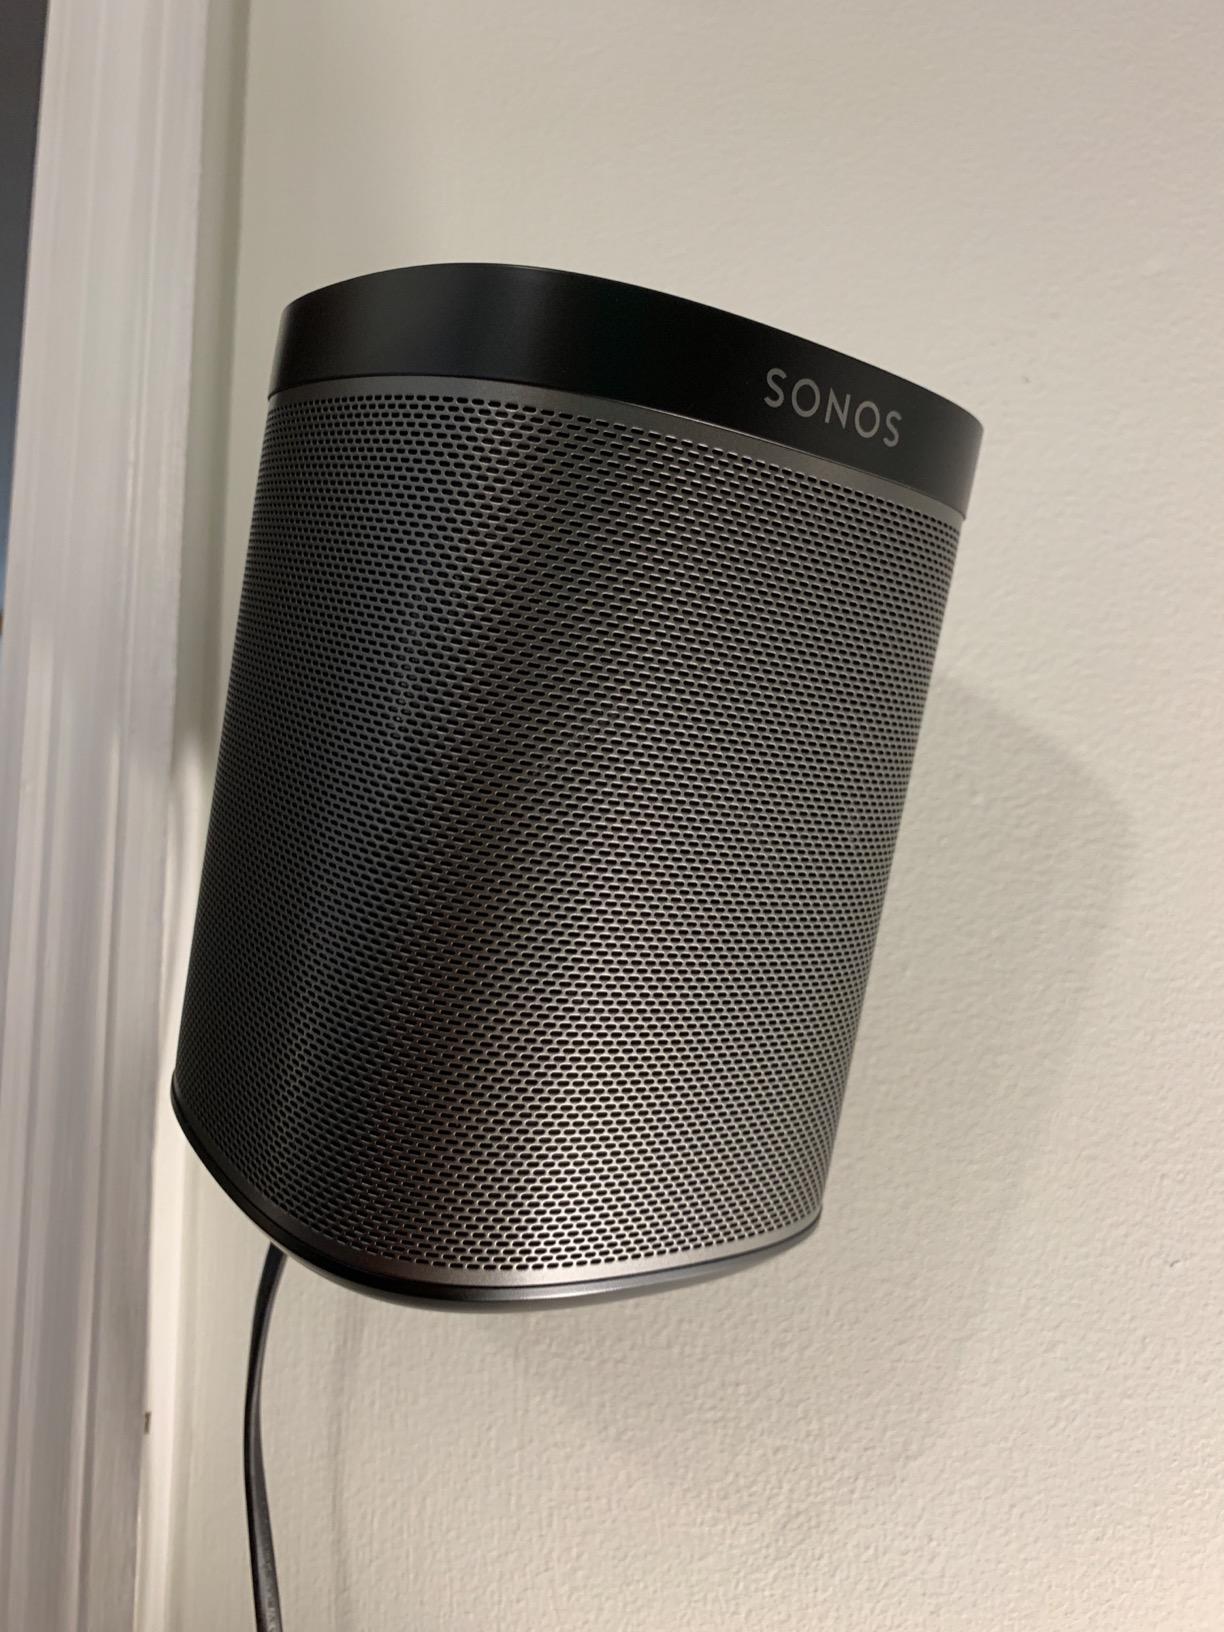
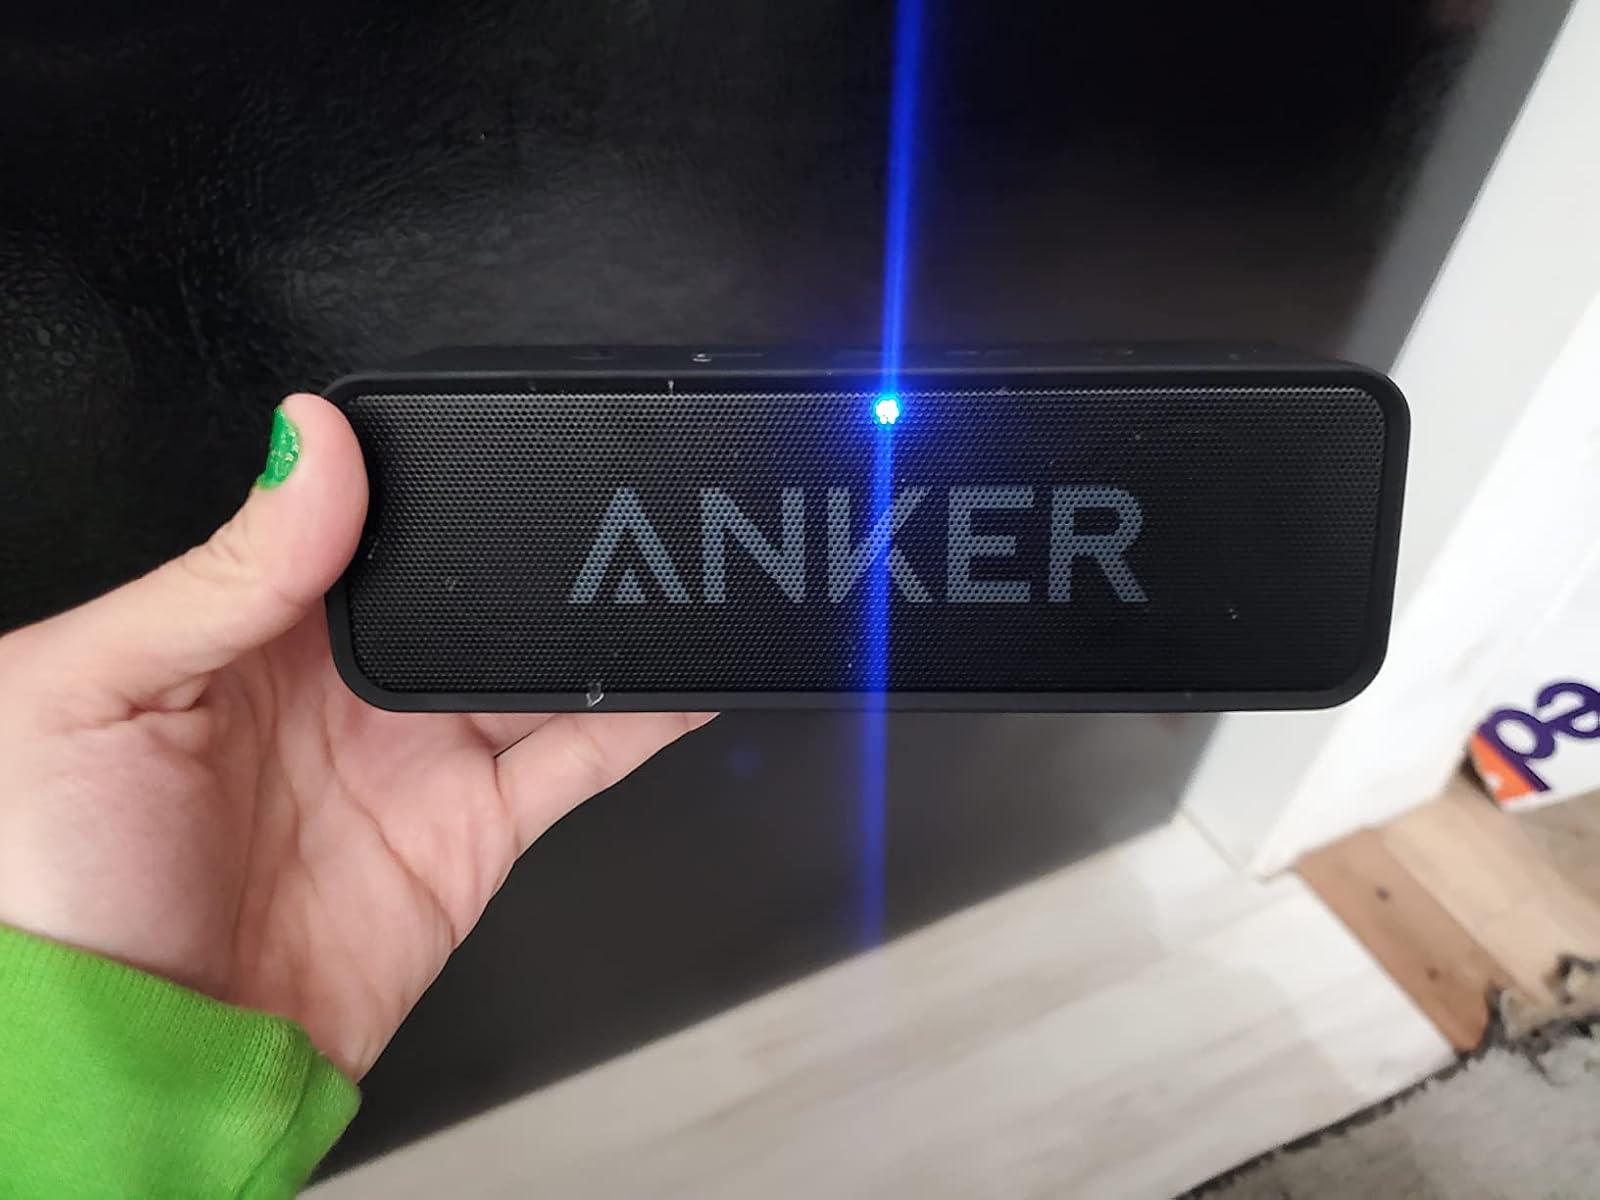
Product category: speaker
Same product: no